Lowry War

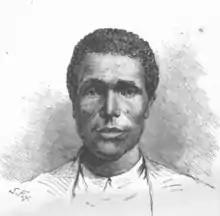
George Applewhite (depicted) shot Reuben King during a robbery

King's murder ended all efforts by Republican officials to negotiate with Lowry and renewed the resolve of the authorities to stop his gang. Owen Clinton Norment, a member of a prominent Robeson family, decided to cooperate with the Republican Reconstruction government to regain influence and was appointed captain of the Police Guard. He pursued the Lowry Gang, but was sometimes hampered by a lack of intelligence. In one instance he was reported to have attended a religious service at Black Swamp Church and to have found Lowry there. Lowry had expected this and was armed, while Norment was not; the two reportedly exchanged some antagonistic conversation but Lowry left without incident. Also in 1869, John Saunders, a detective from Boston, came to Robeson County at the behest of the Sheriff of New Hanover County, J. W. Schenck, with the intent of disguising himself as a Radical Republican carpetbagger who wanted to teach the children in Scuffletown how to read and write. After gaining the Indians' trust, he would try and gather intelligence from them about the Lowry Gang, so he could turn them over to the authorities and secure a reward for himself and Schenck. He later reported to the authorities that some gang members would stop at their relatives' homes on short visits between forays.